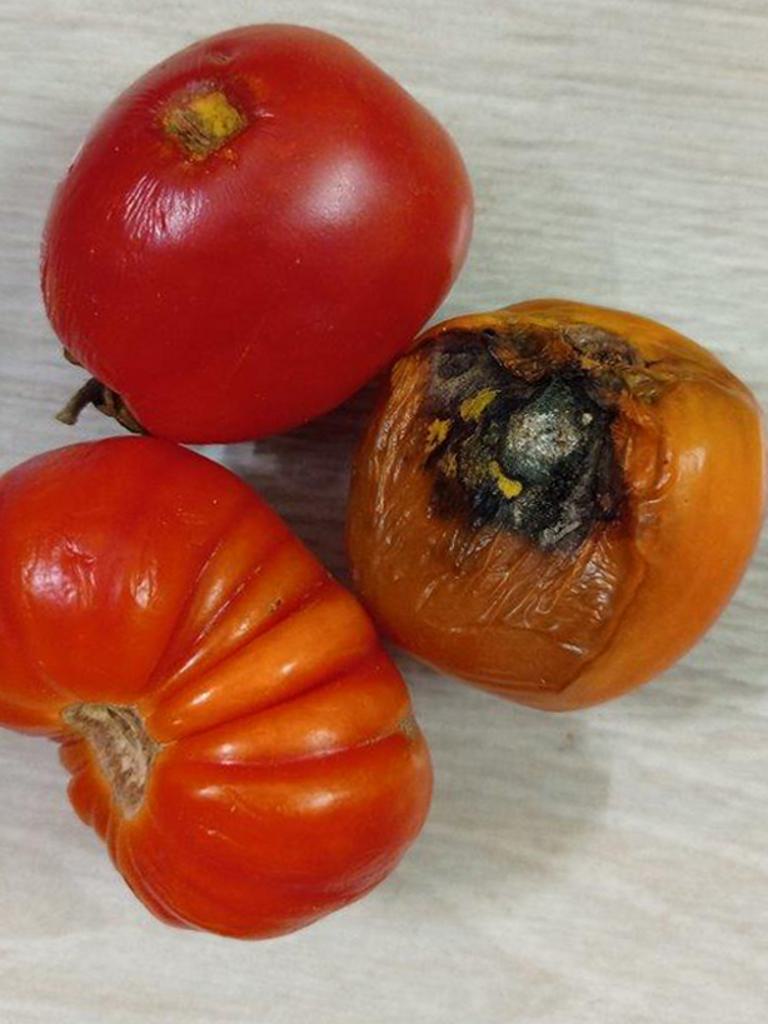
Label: Rotten